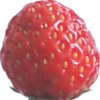
Label: strawberry